Which point is corresponding to the reference point?
Reference image:
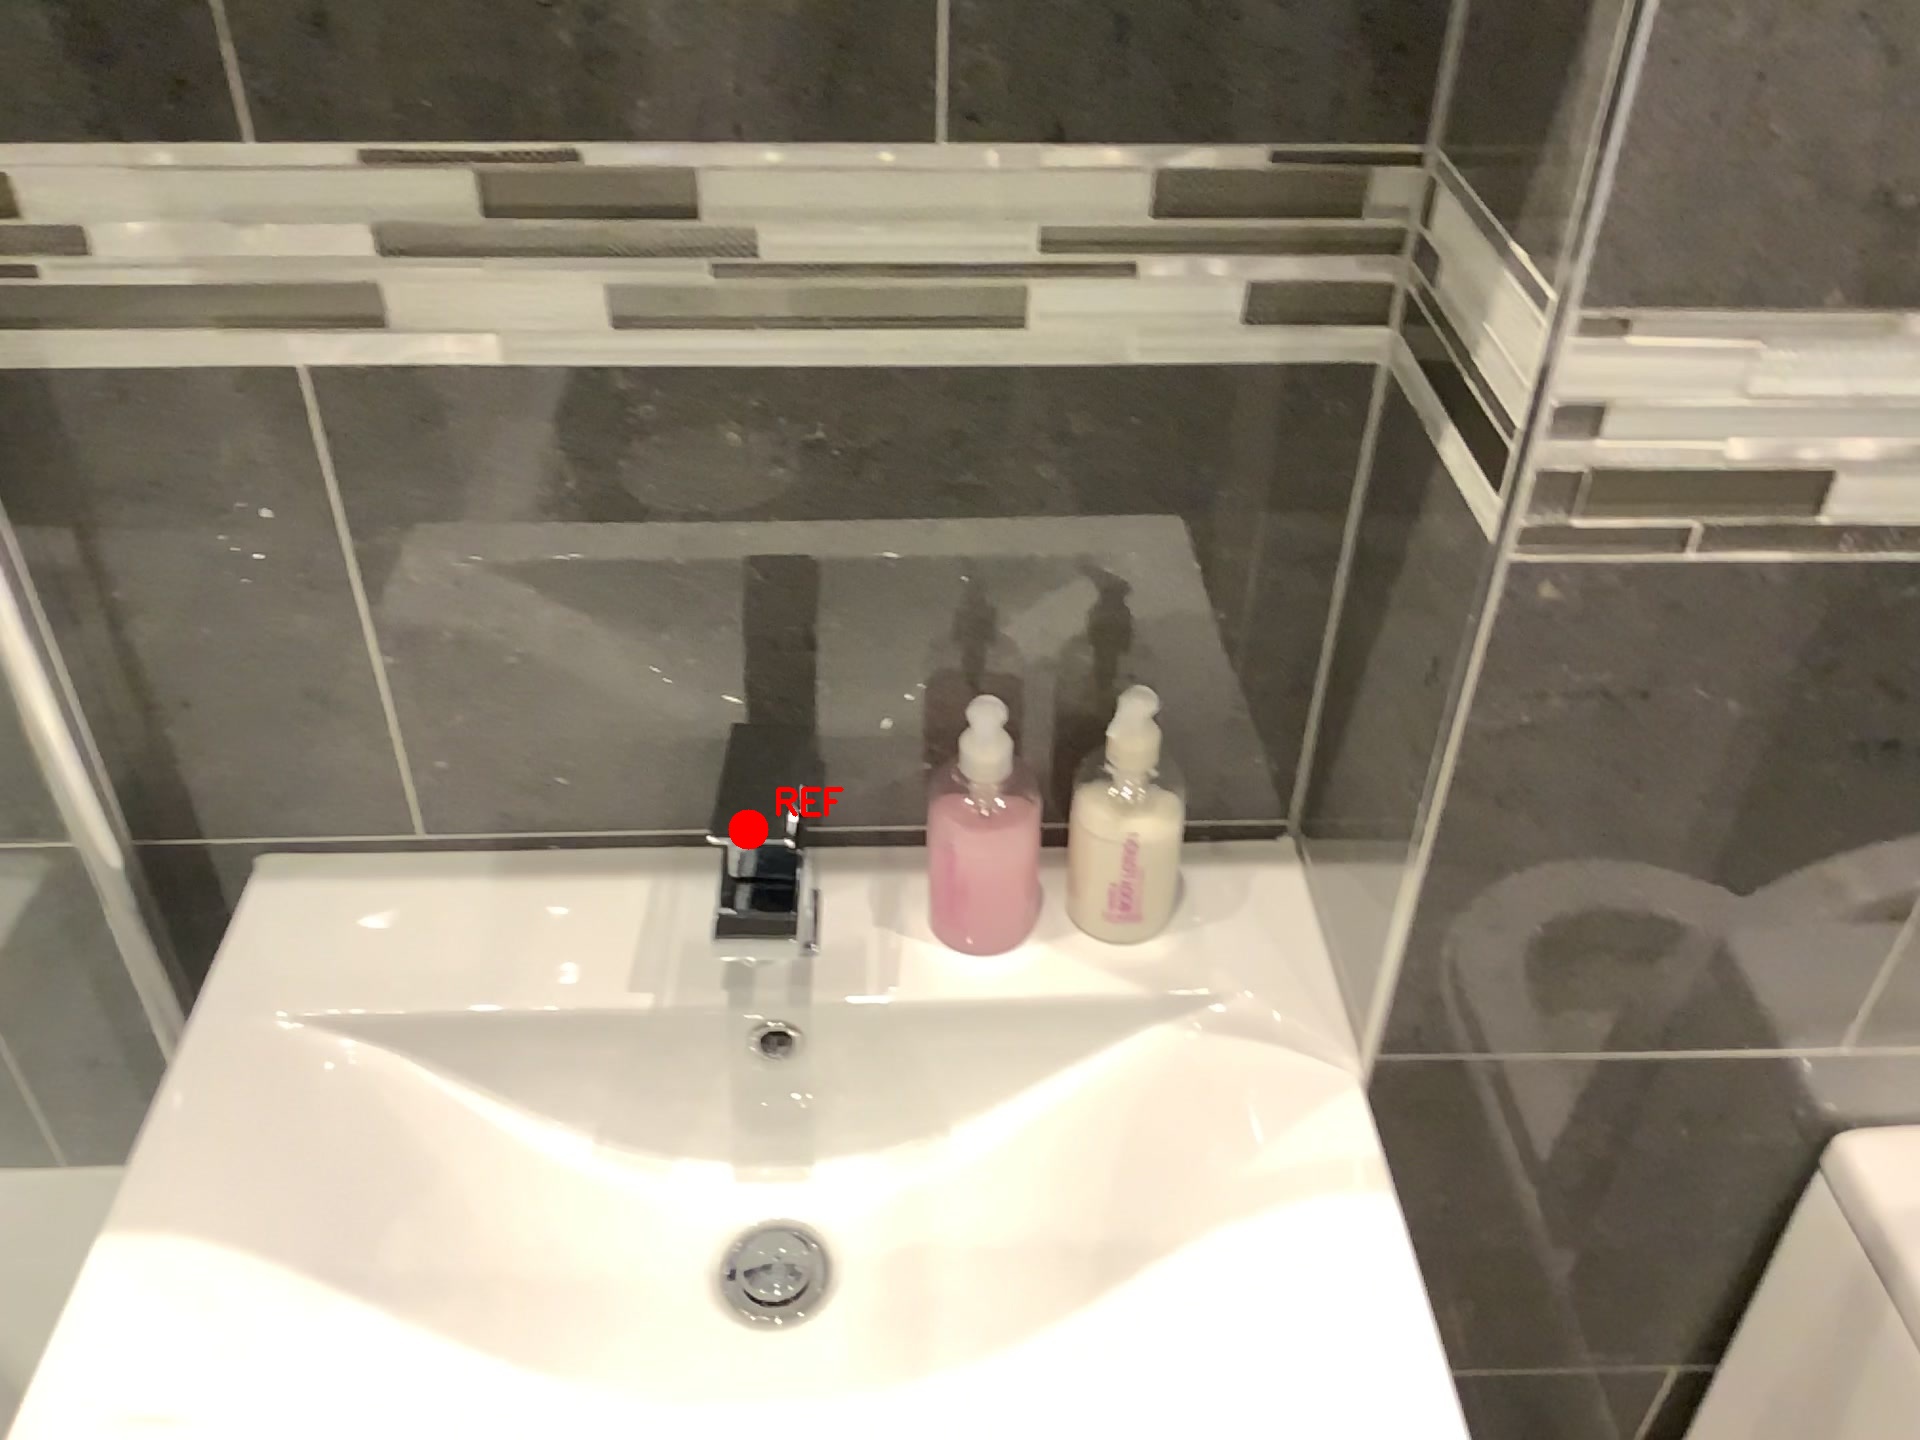
Option image:
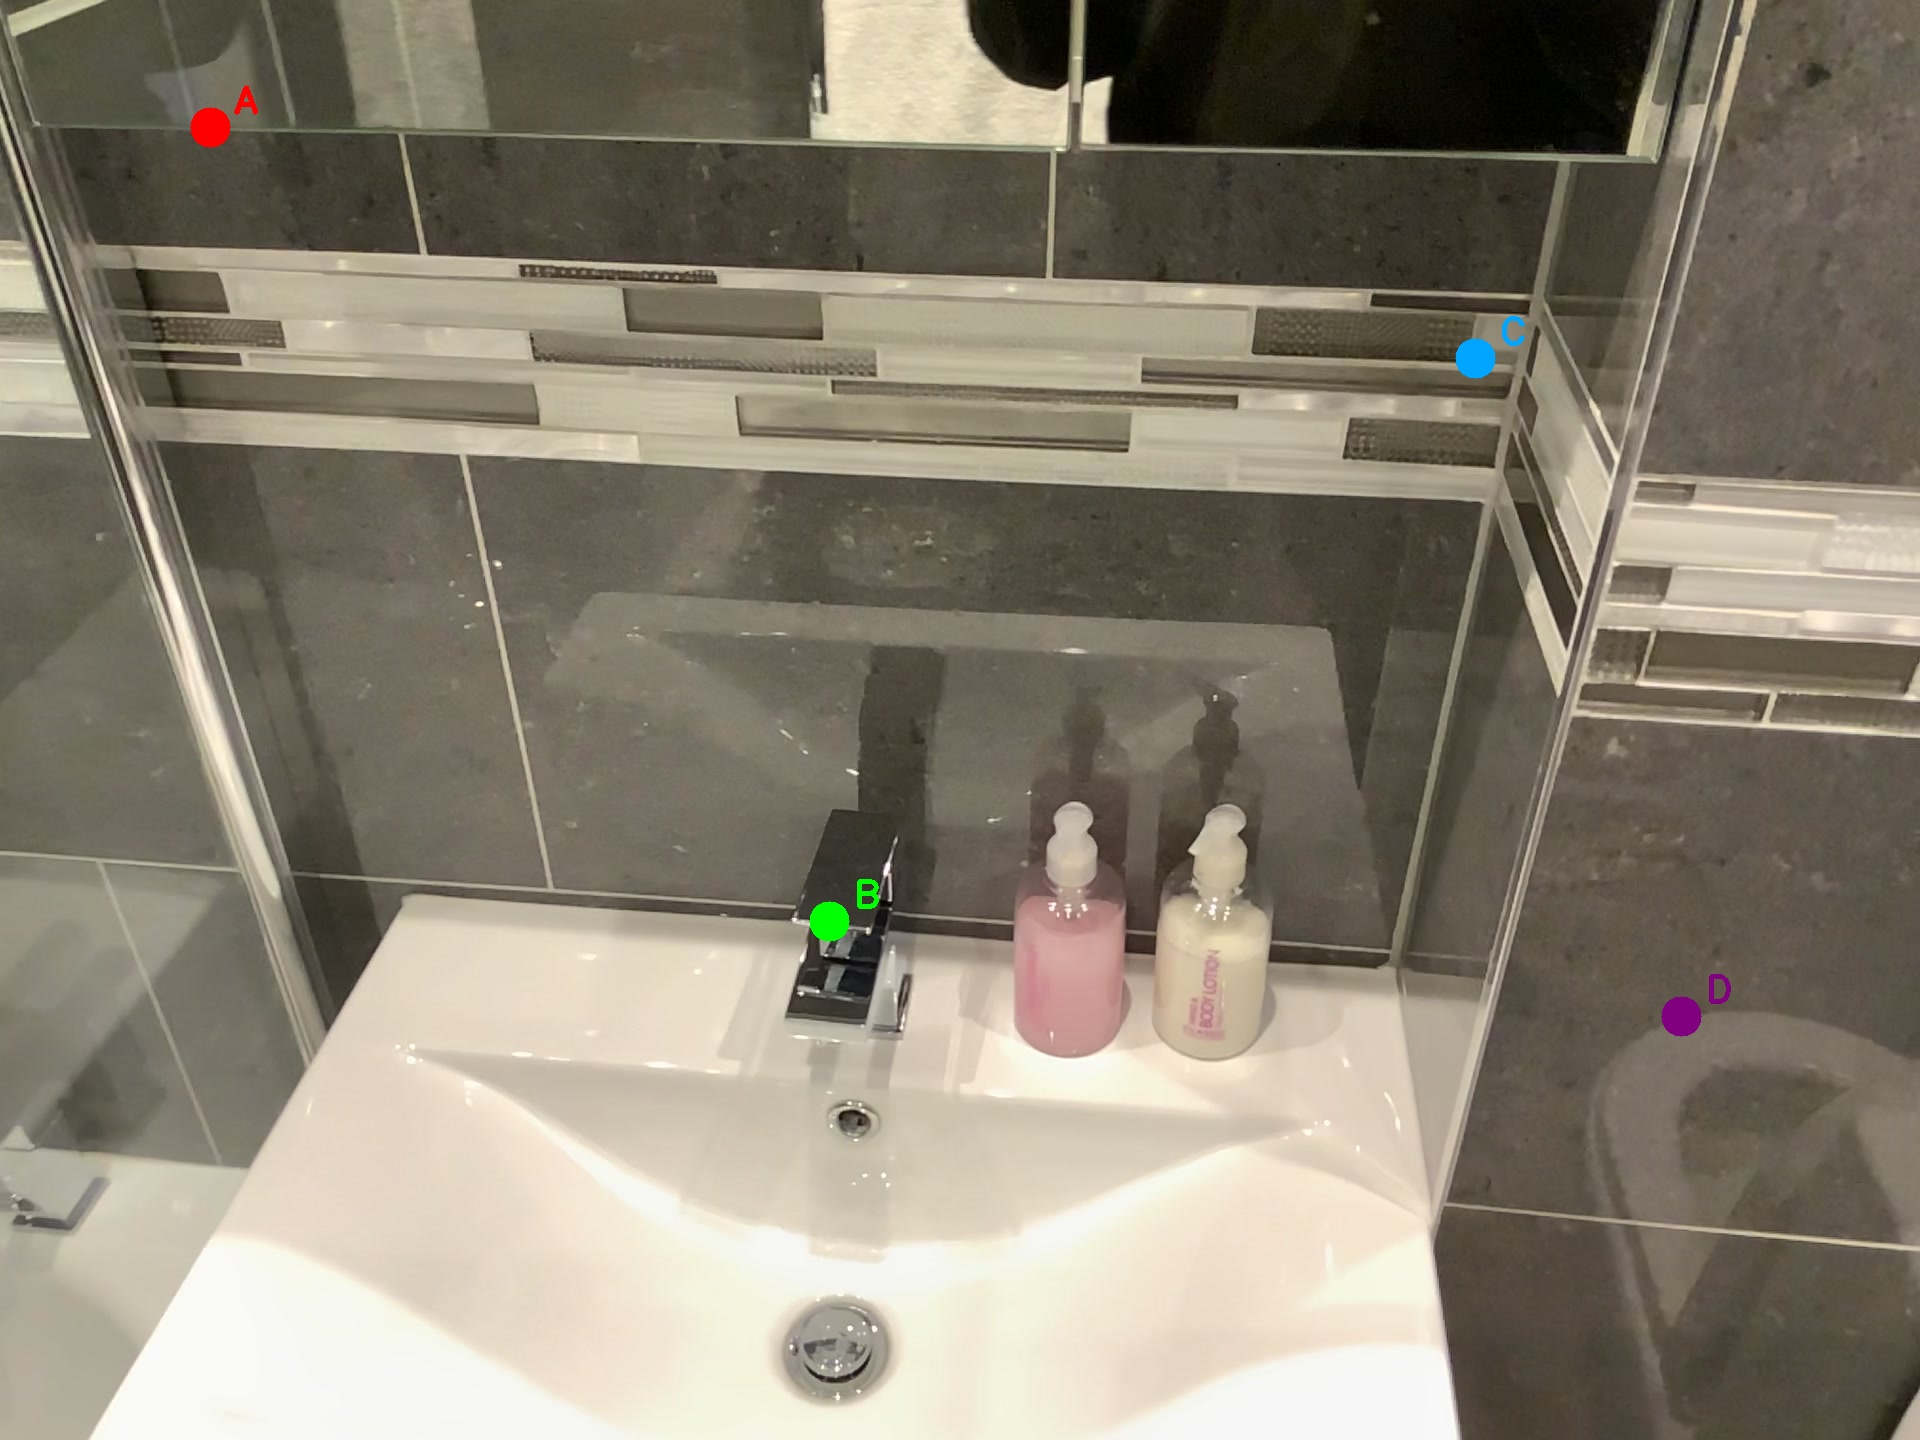
Choices:
Point A
Point B
Point C
Point D
Answer: (B)